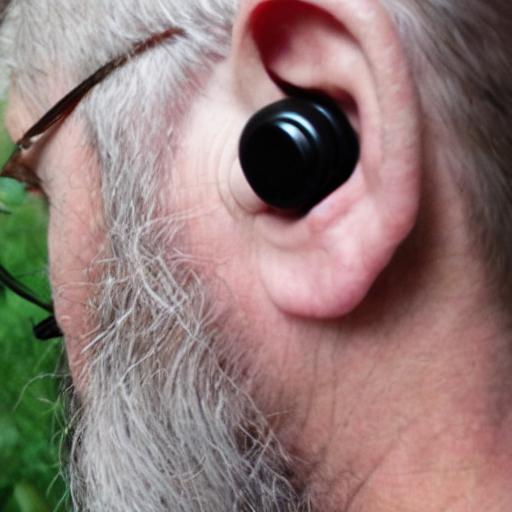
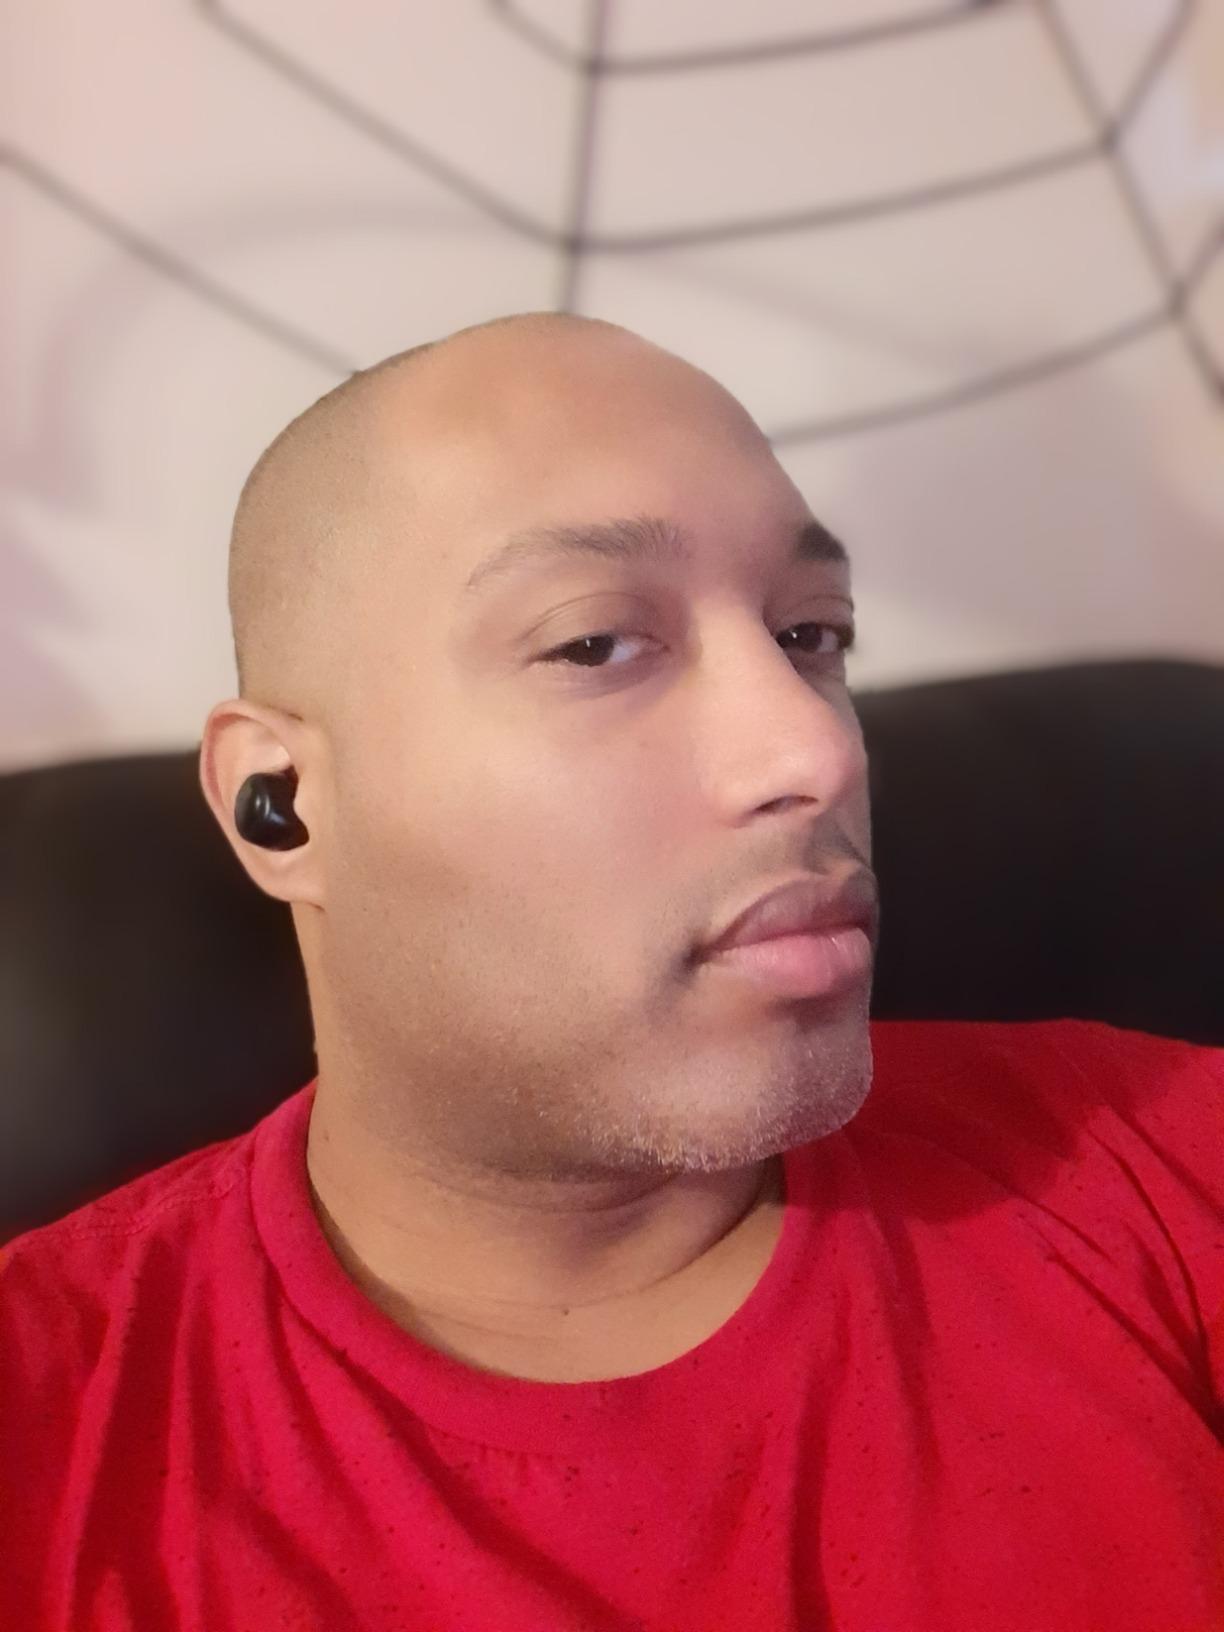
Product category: earbuds
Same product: no